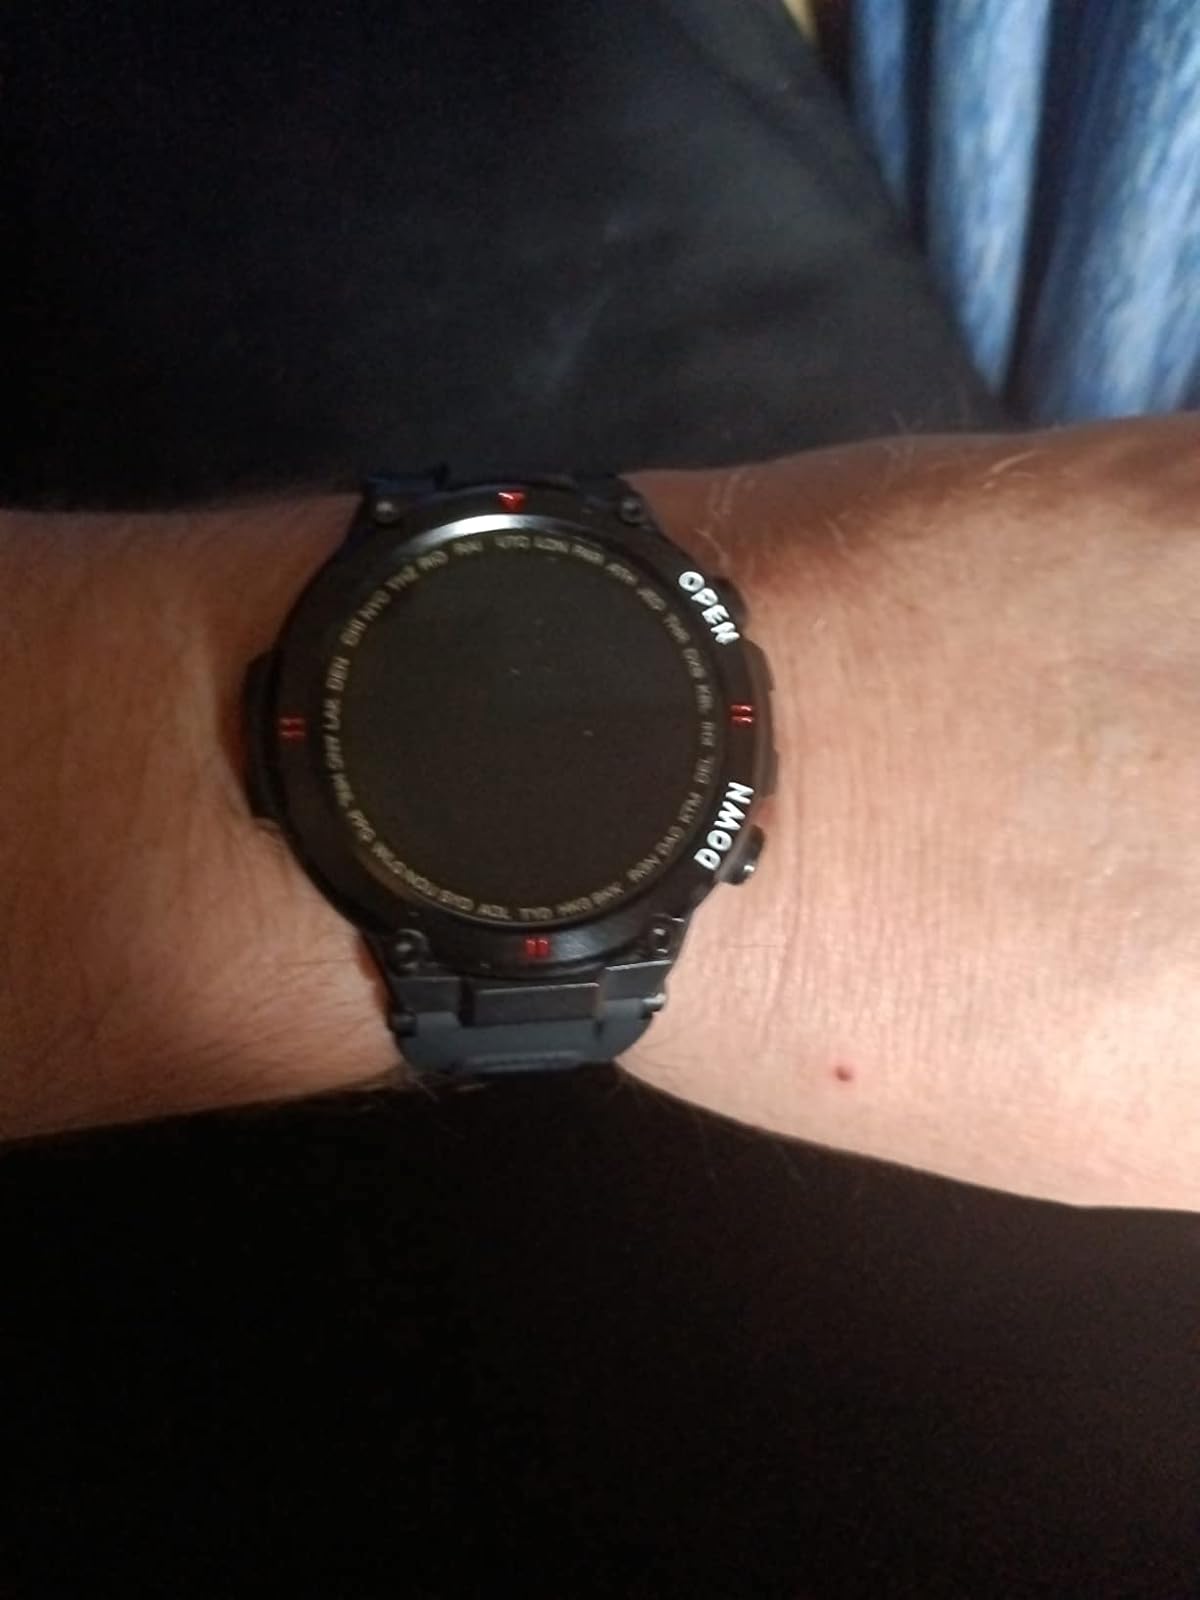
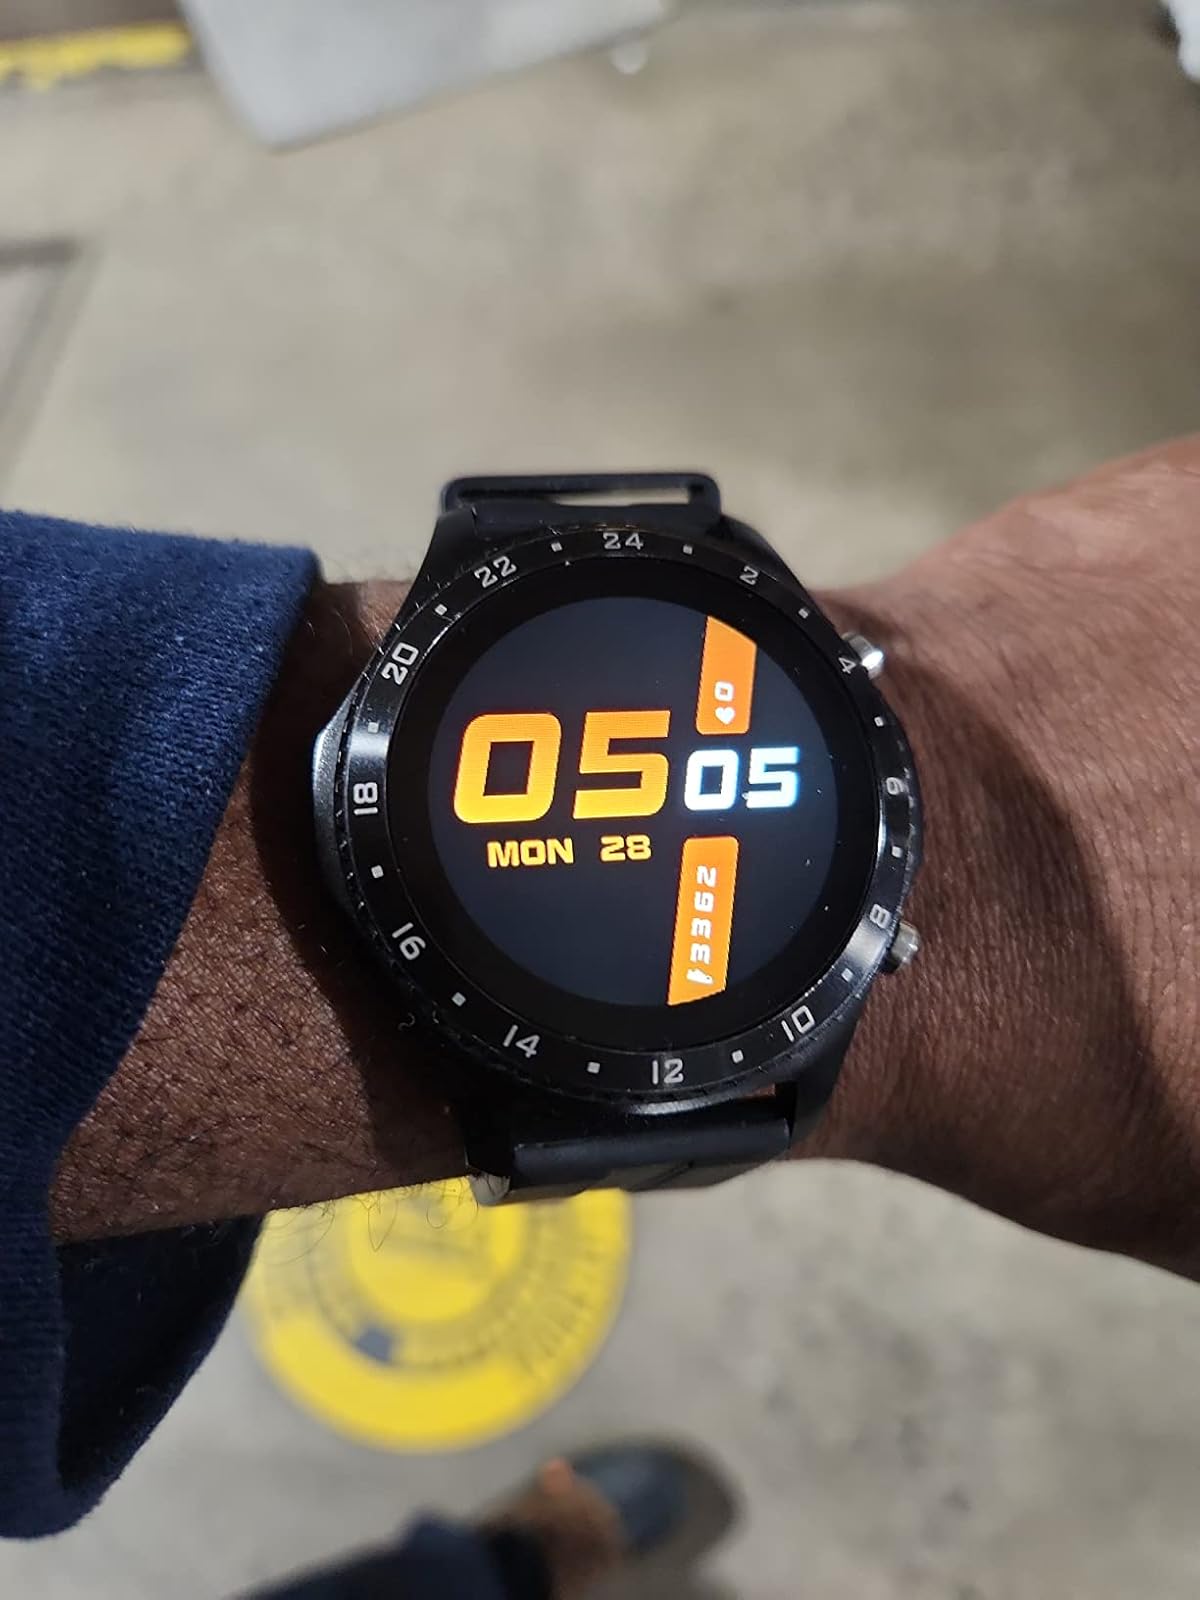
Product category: smartwatch
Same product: no